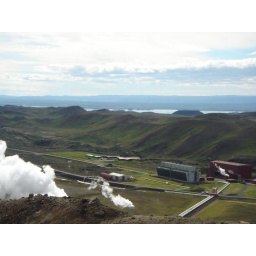
geothermal power plant near lake myvatn